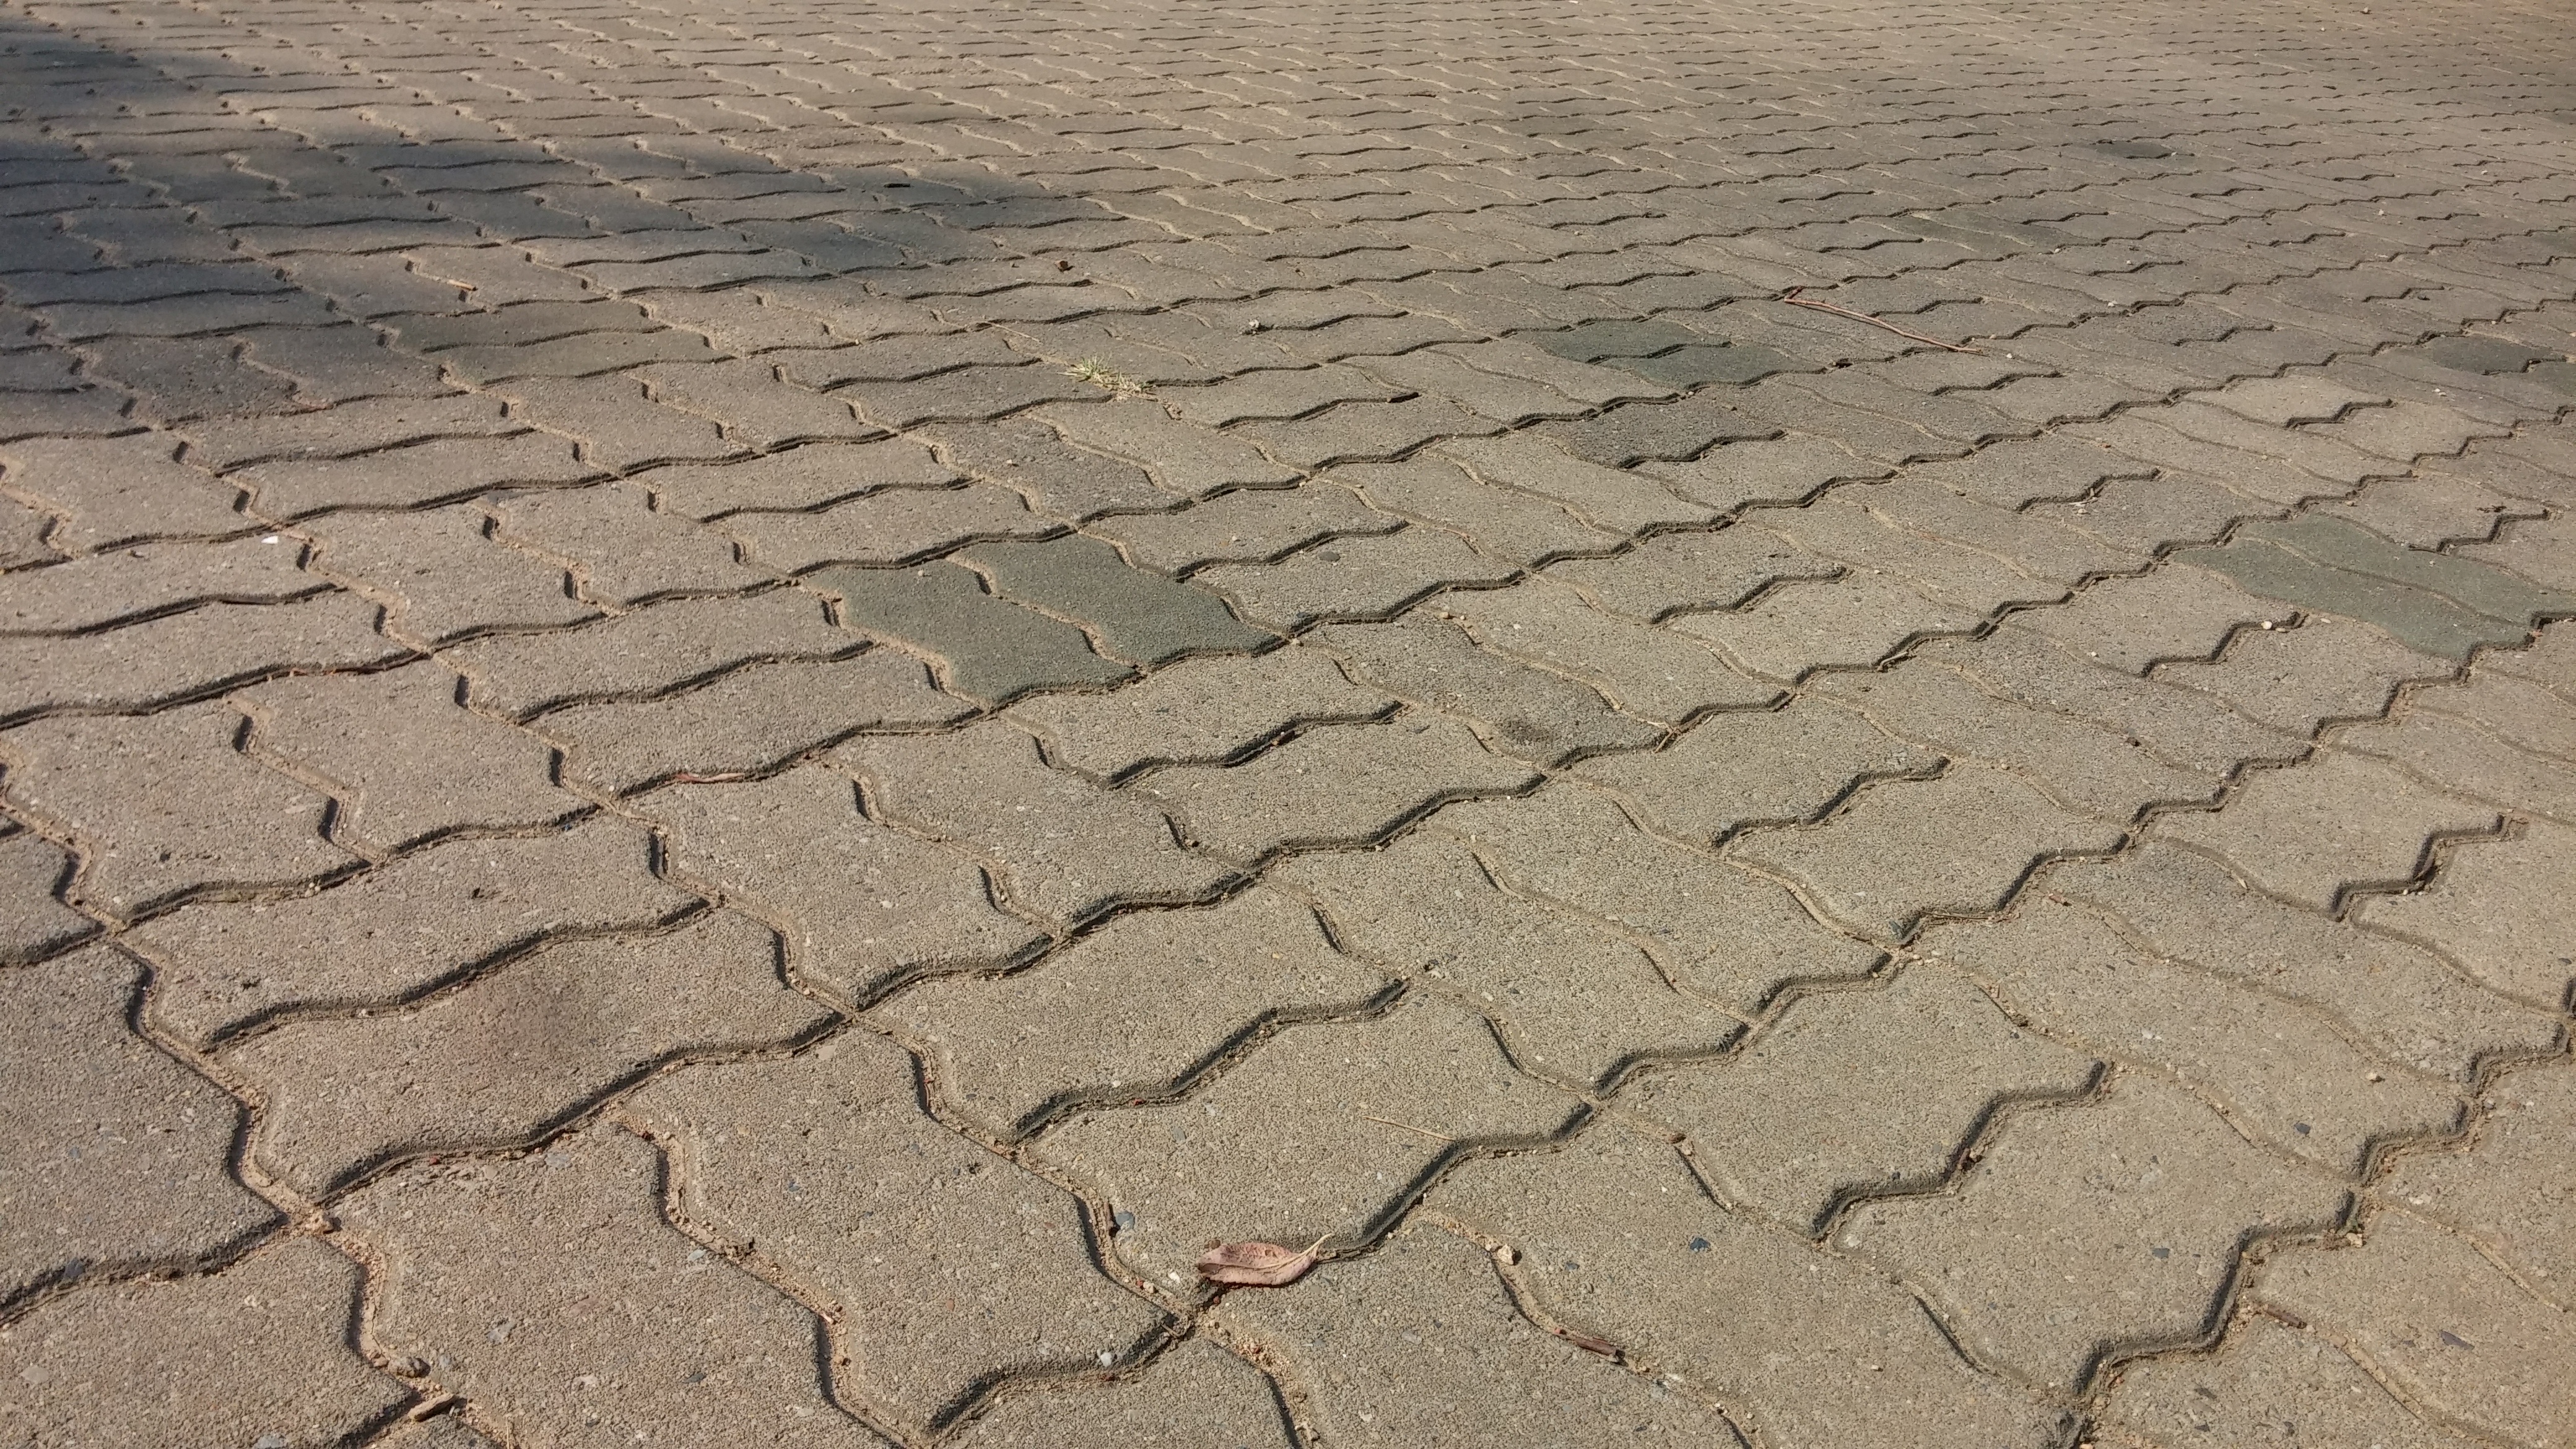
sand, field, sidewalk, floor, cobblestone, stone, asphalt, walkway, soil, brick, flooring, road surface, tile floor, outdoor structure